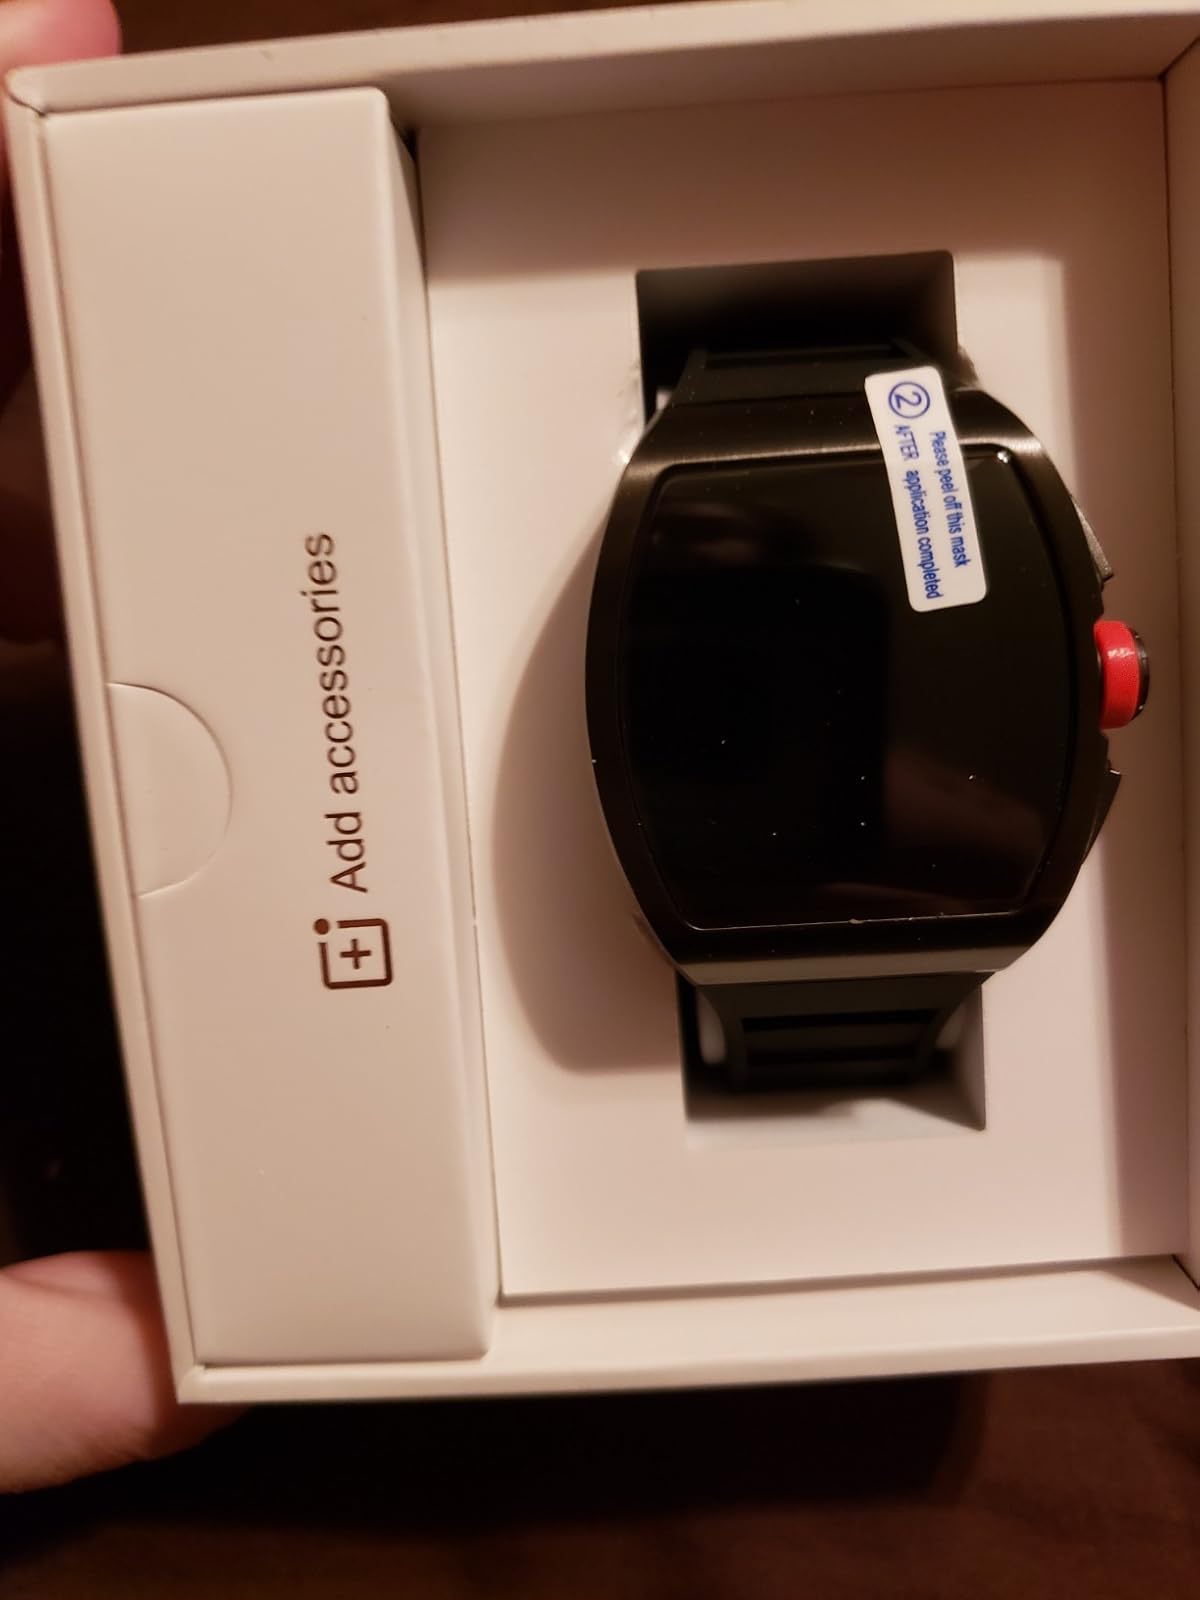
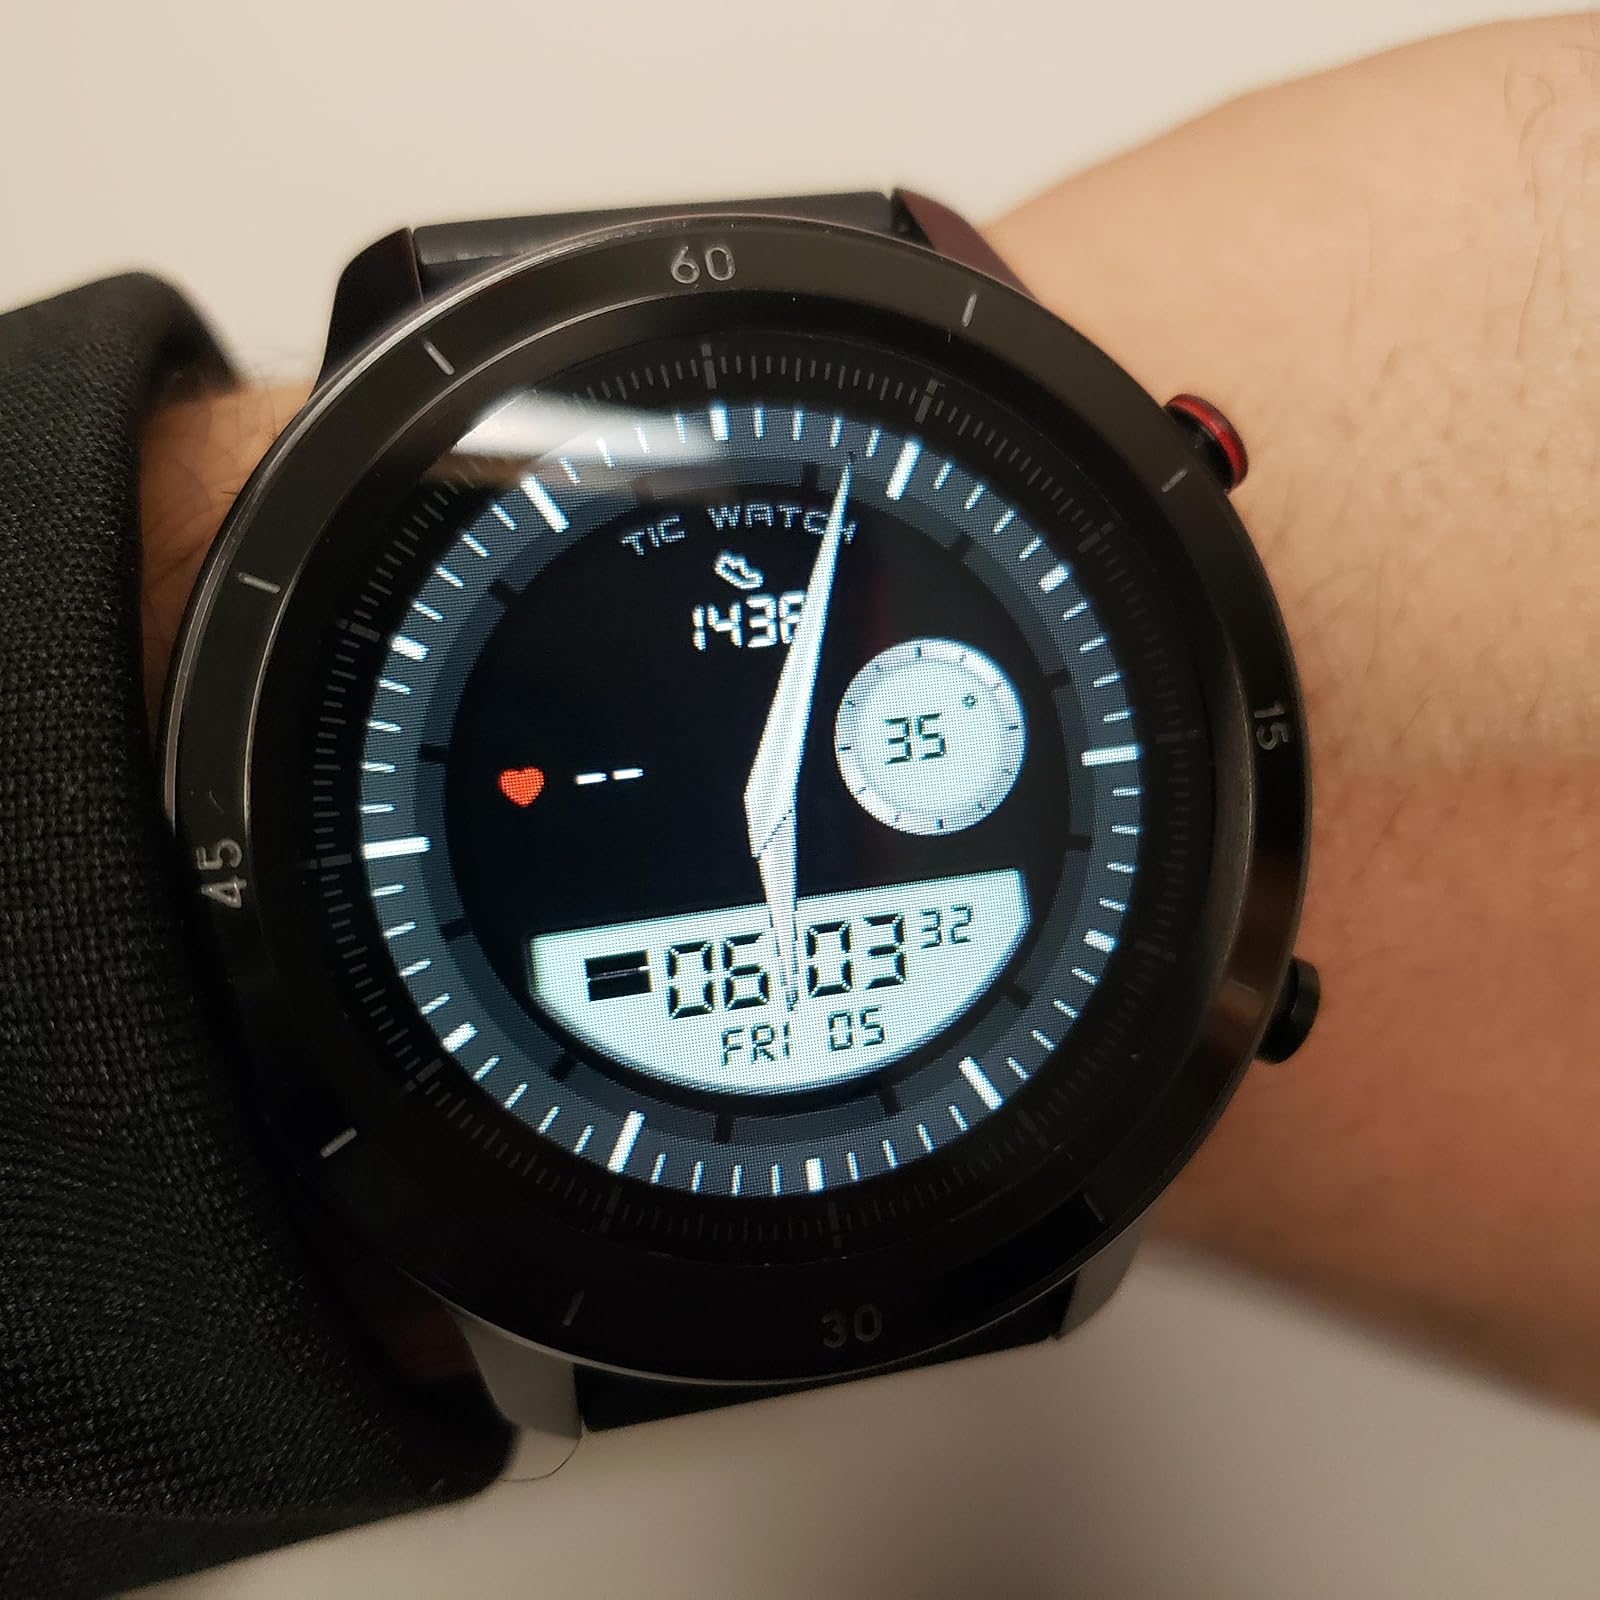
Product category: smartwatch
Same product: no